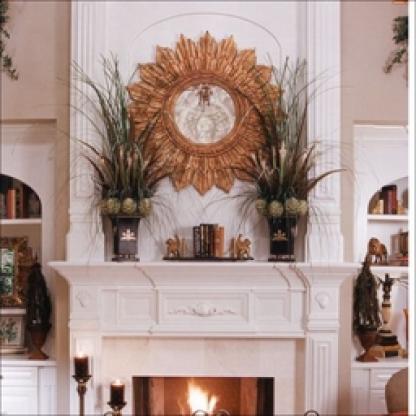
Scene: Indoor